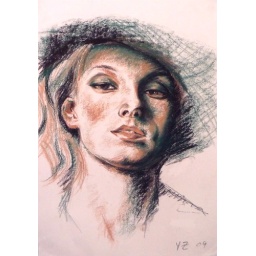
girl in hat